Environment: real
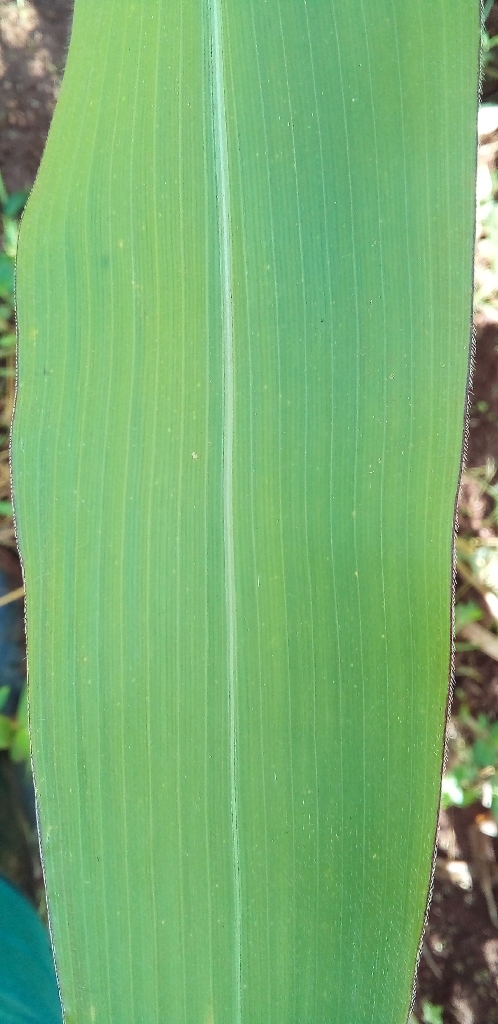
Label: healthy